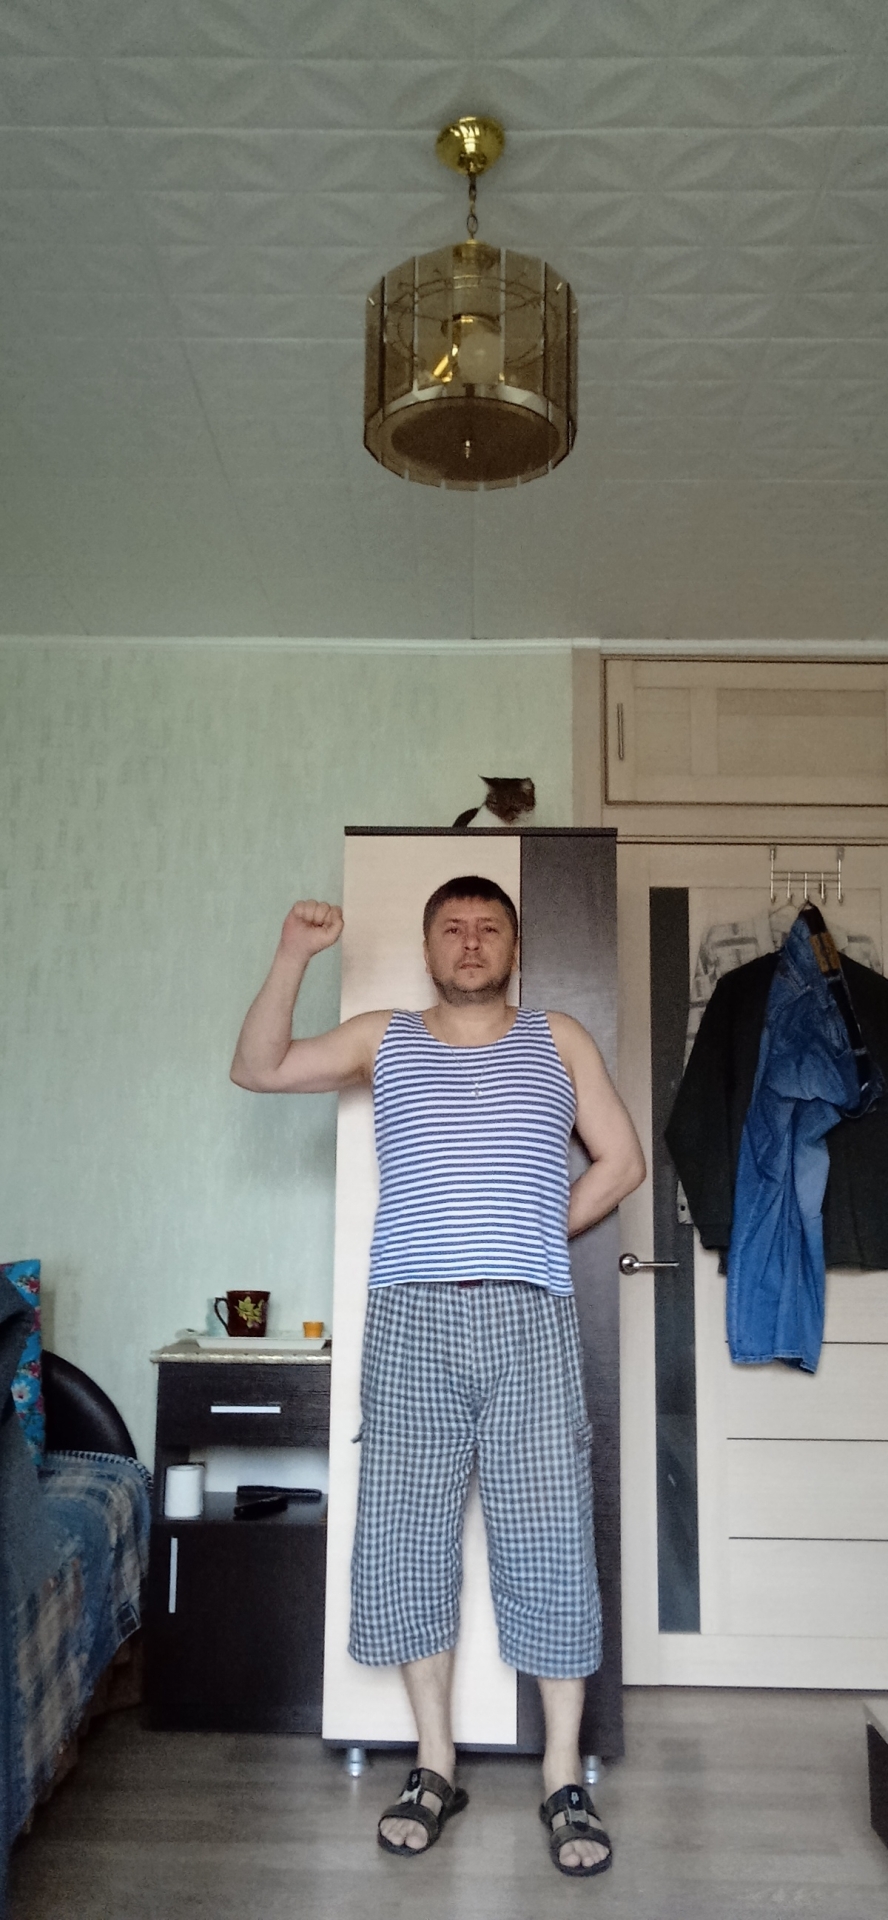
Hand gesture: fist